Atithi Devo Bhava (film)

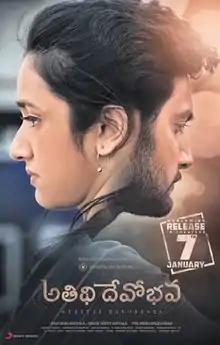
Theatrical release poster

Atithi Devo Bhava is a 2022 Indian Telugu-language romantic action film directed by debutant Polimera Nageshawar and produced by Srinivasa Cine Creations. The film stars Aadi Saikumar and Nuveksha with music composed by Shekar Chandra. The plot follows Abhay who has monophobia and his life takes a dramatic turn after meets his love interest. The film is released theatrically on 7 January 2022.